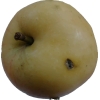
Label: Apple 14